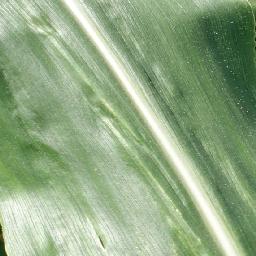
Label: Corn___healthy